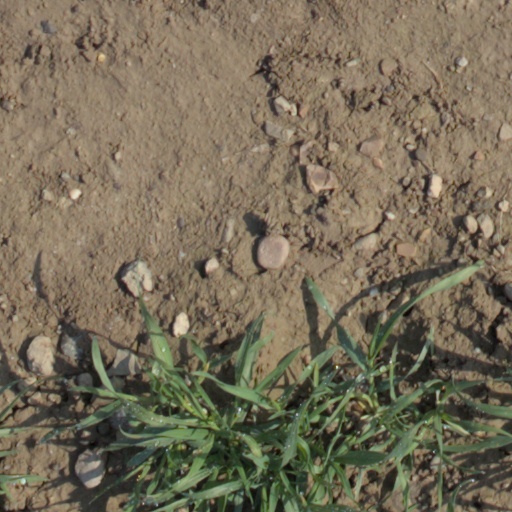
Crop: wheat